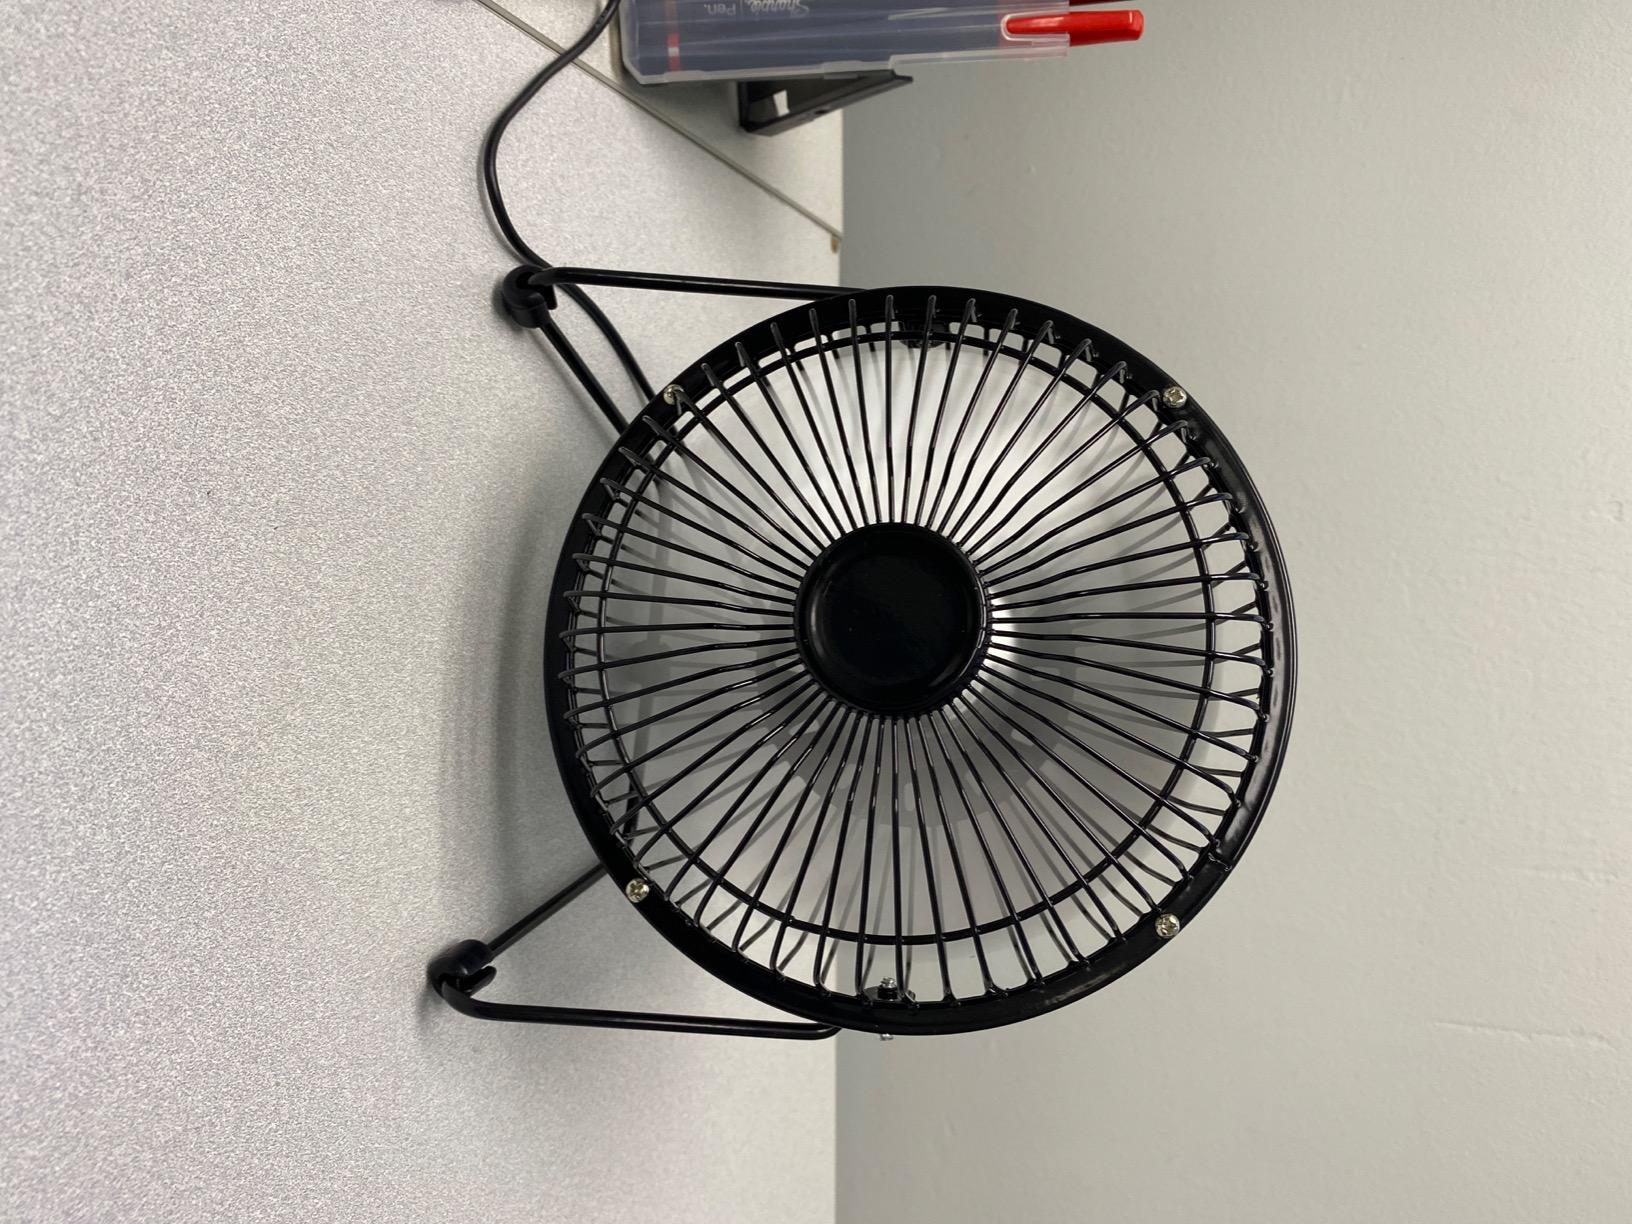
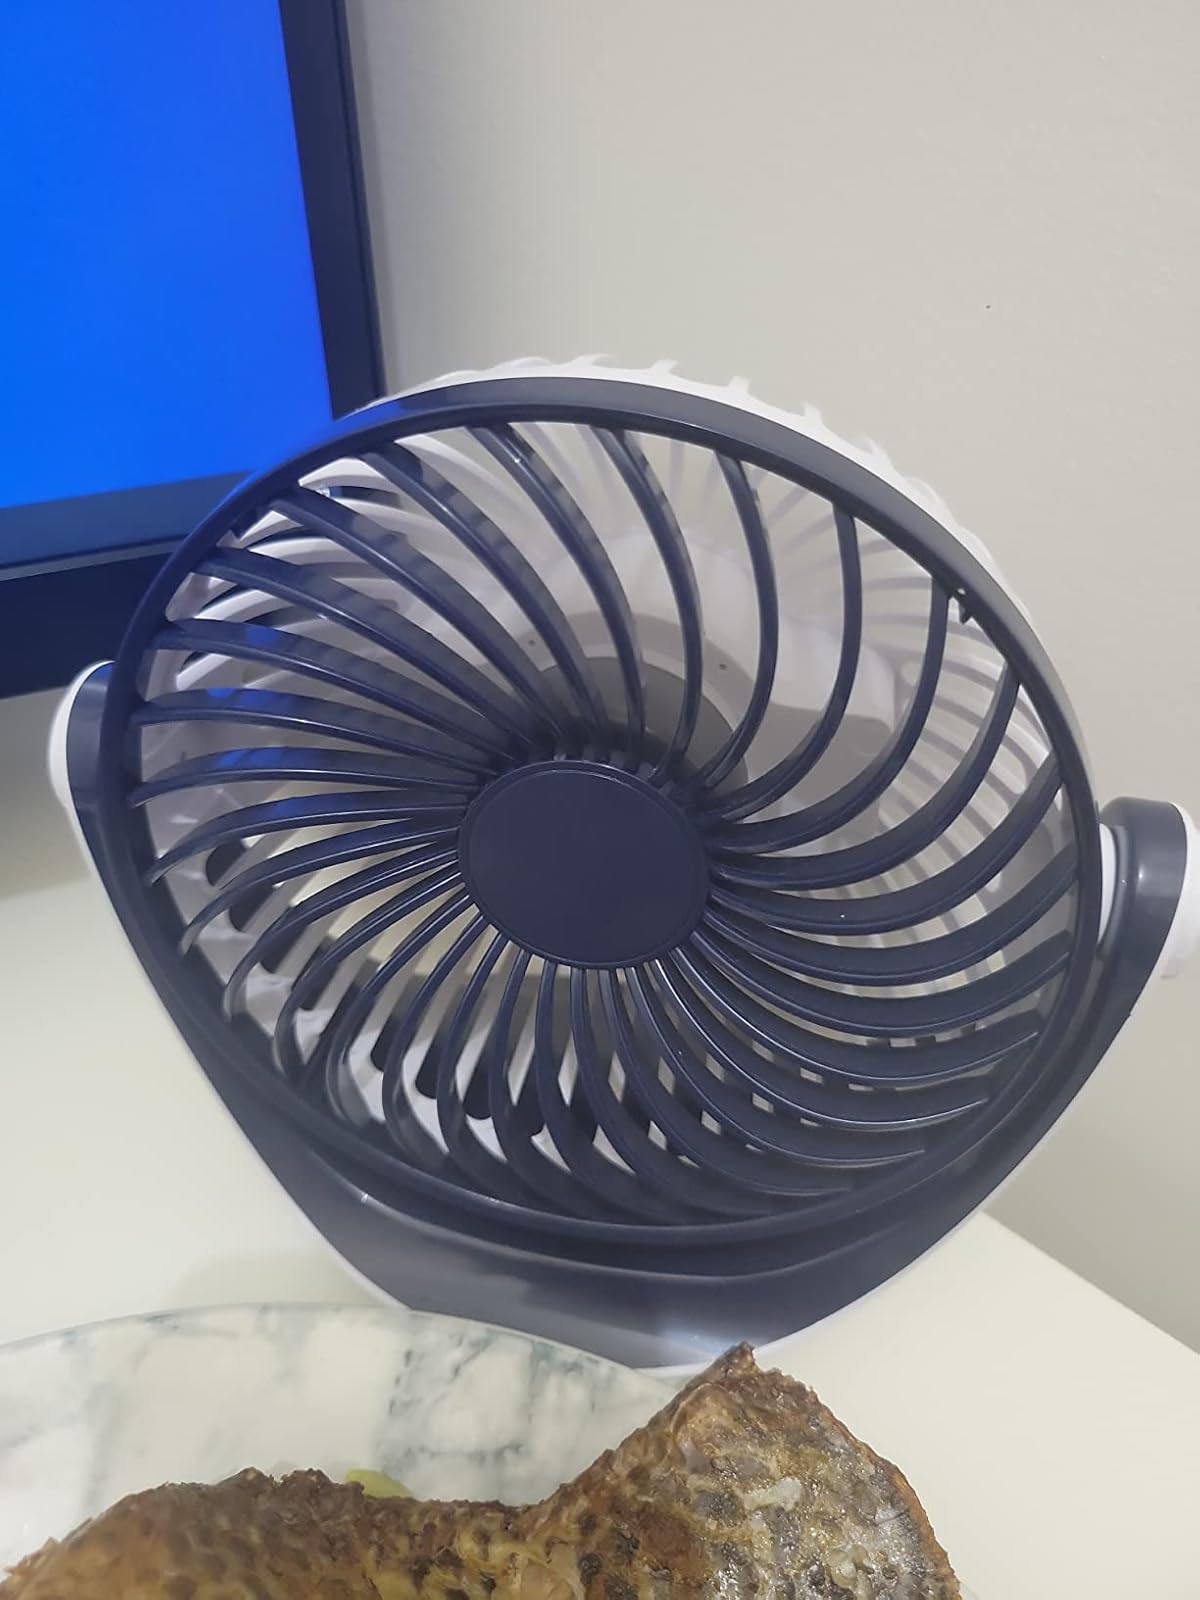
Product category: fan
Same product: no